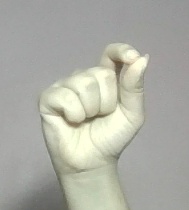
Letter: fa